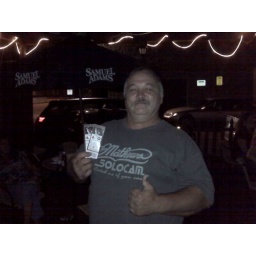
He'll be sitting in the Labatt box seats at the Red Sox game!